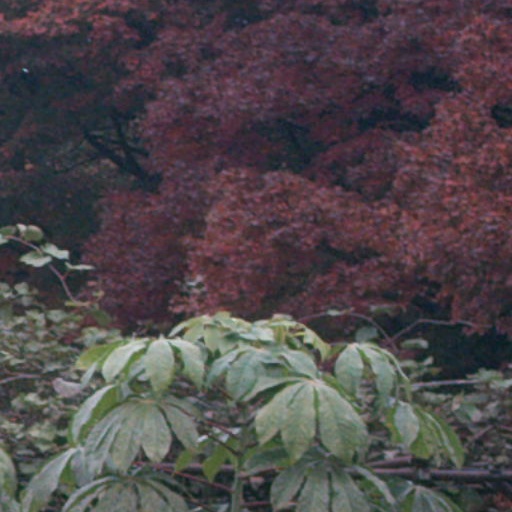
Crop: cassava